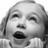
Emotion: surprise